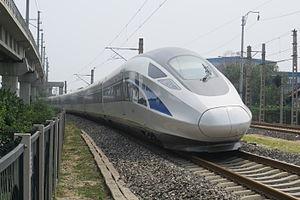
CRRC Corporation Limited est une société d'État sous contrôle direct du gouvernement de la République populaire de Chine. Sa vocation première est l'étude, la construction, la réparation, la vente et la location de matériel de chemin de fer. Elle est issue de la fusion de deux entreprises d'État : la CSR Corporation Limited et la China CNR Corporation Limited.
Fuxing, ou Fuxing Hao est une série de trains à grande vitesse chinois, dont chaque voiture est pourvue de sa propre motorisation, sont exploités par la China Railway et développés par CRRC, qui détient les droits de propriété intellectuelle. C'est le train à grande vitesse conventionnel le plus rapide au monde en service régulier, avec une vitesse commerciale de 350 km/h pour les modèles CR400AF et CR400BF.